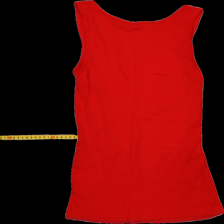
View: back
Type: Tank top
Category: Ladies
Brand: Lindex
Colors: Red
Material: 100%cotton
Pattern: Plain
Cut: Regular, C-collar
Size: L
Season: Summer
Trend: No trend
Stains: No
Damage: 0
Price range: <50
Recommended usage: Reuse